Digital Productions

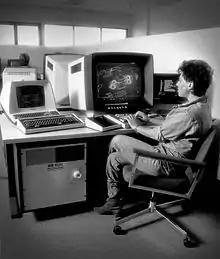
Choreographing a scene from "The Last Starfighter" on an -500 workstation, 1983

Digital Productions was a computer animation company in Los Angeles, California, that produced advertisements and special effects for films in the 1980s.